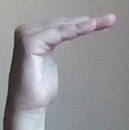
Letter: haa